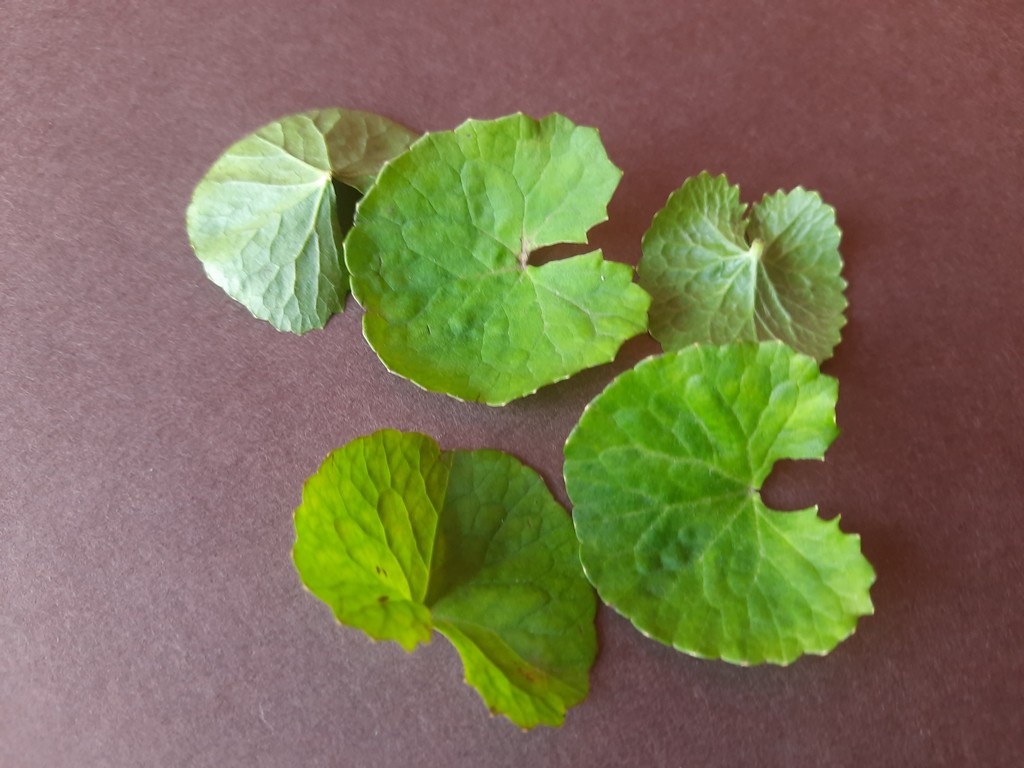
Label: Healthy